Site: brandenburg
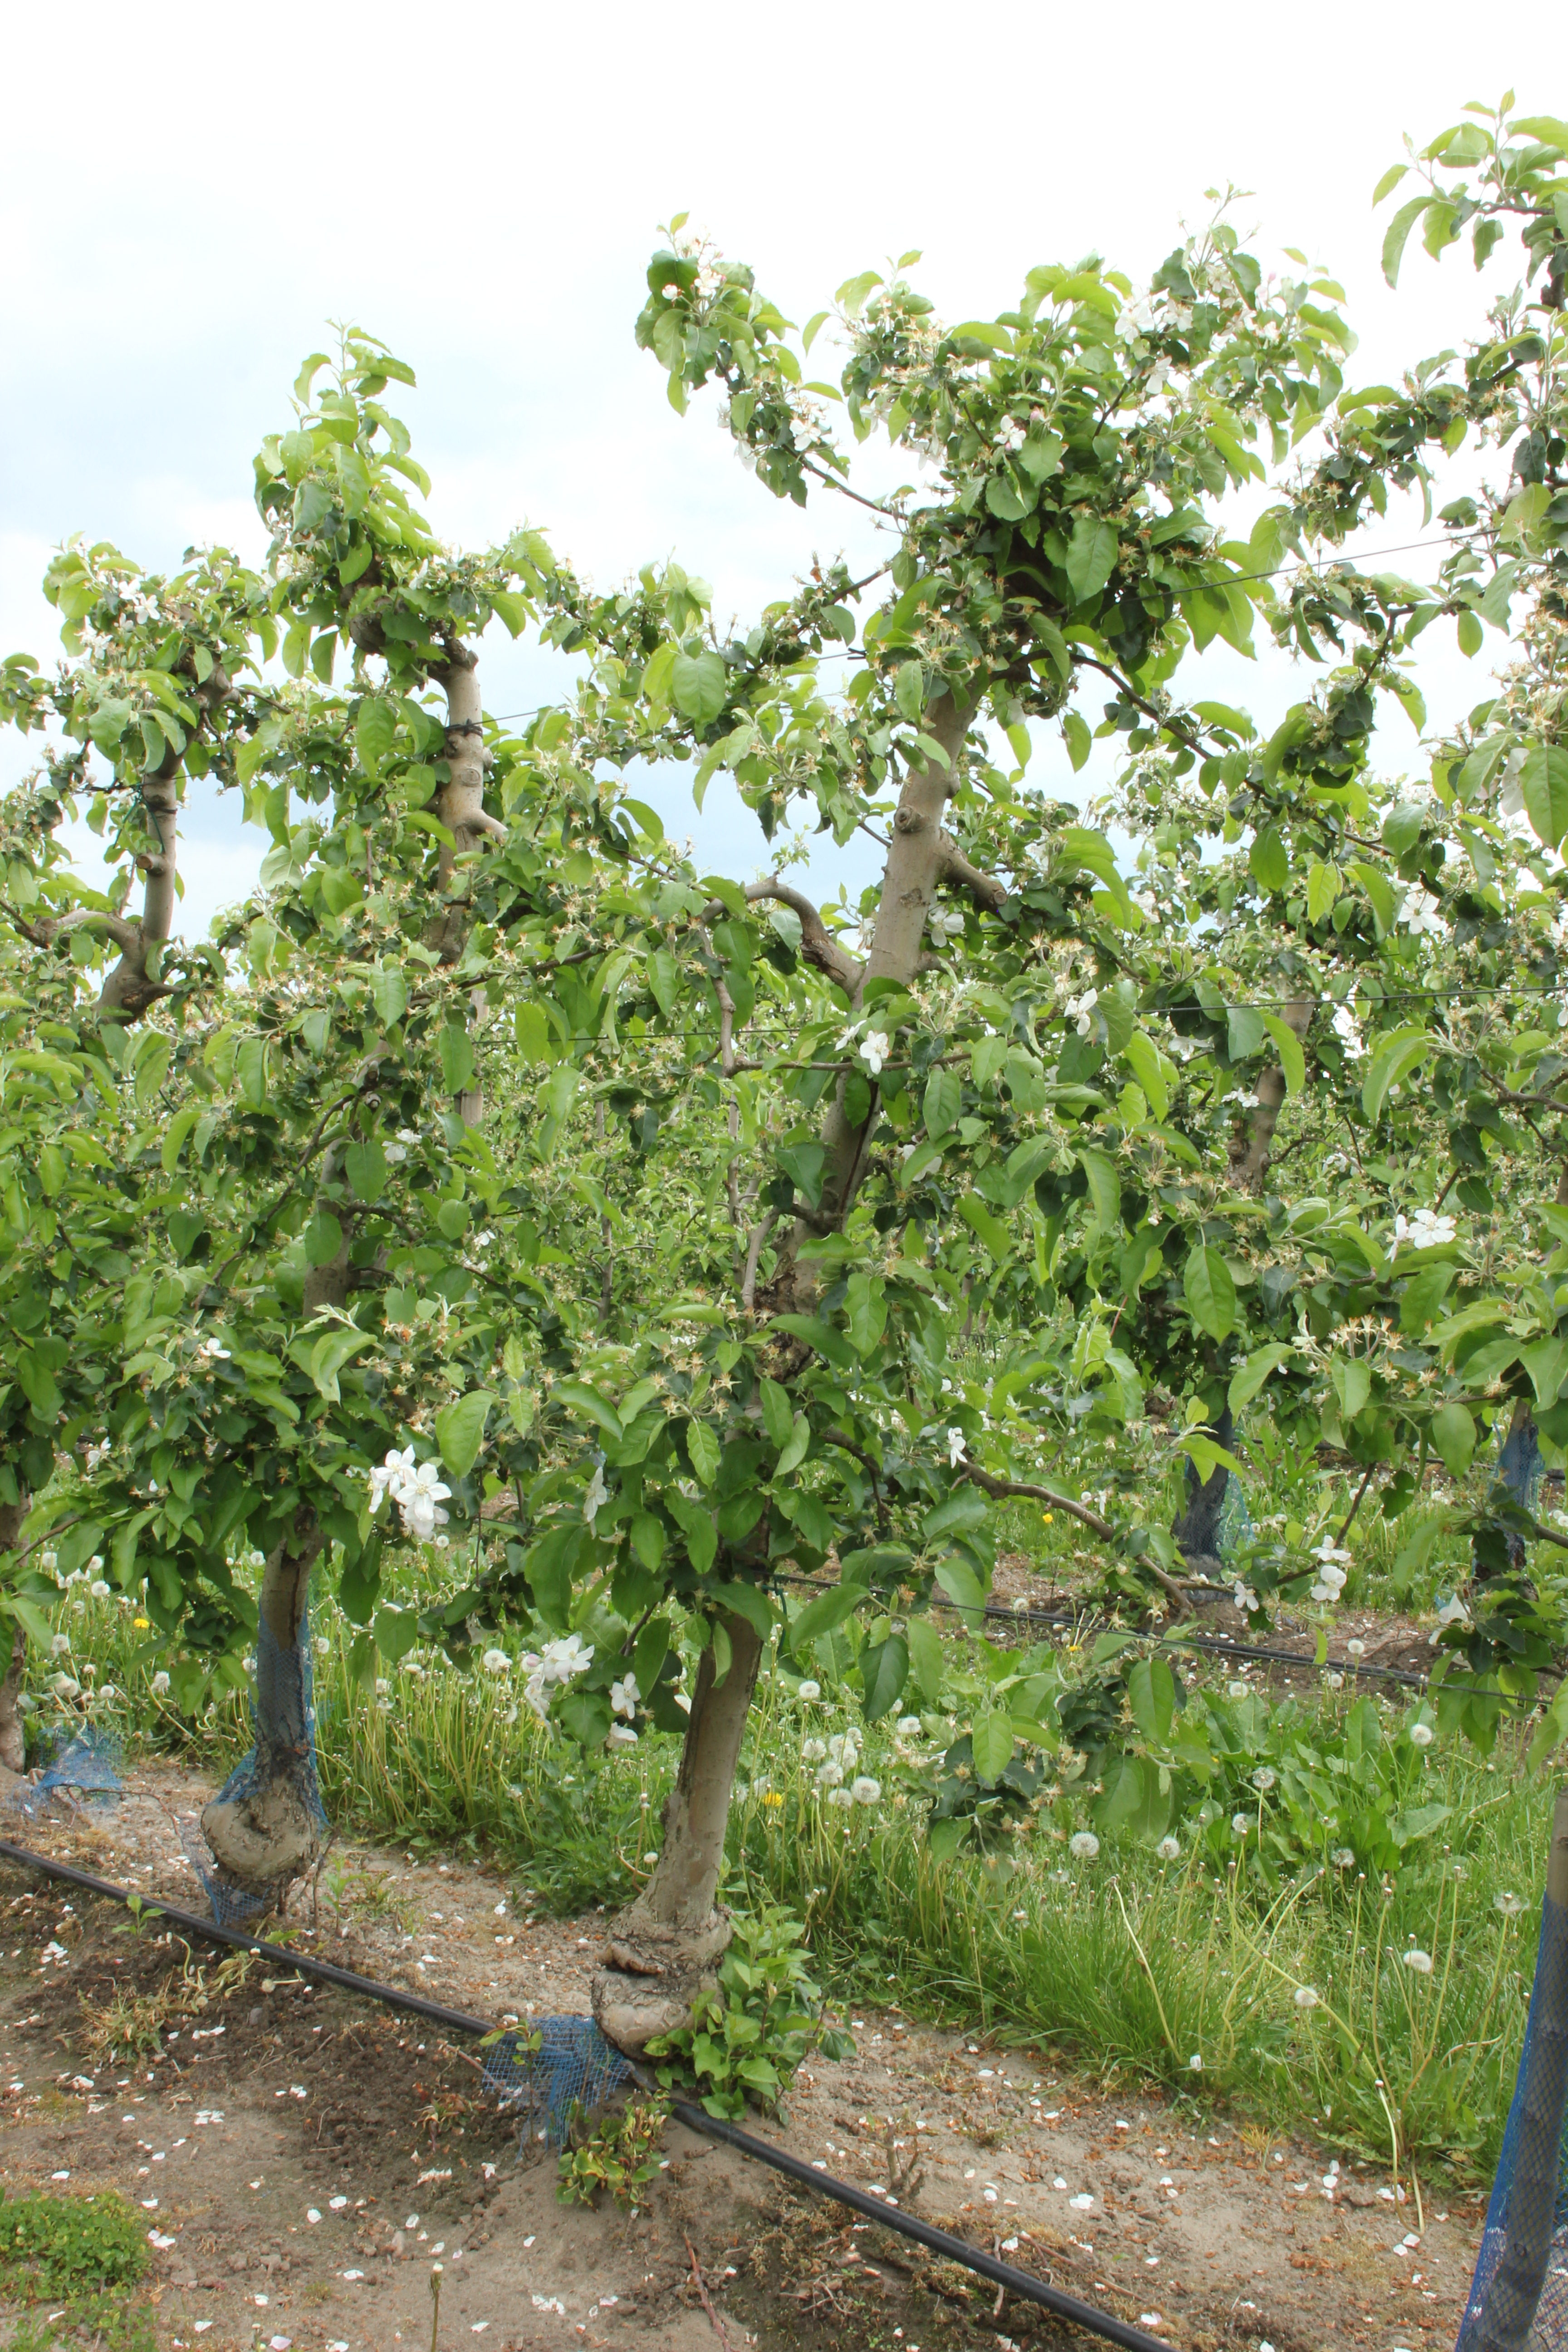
Growth stage (BBCH 67): Flowering